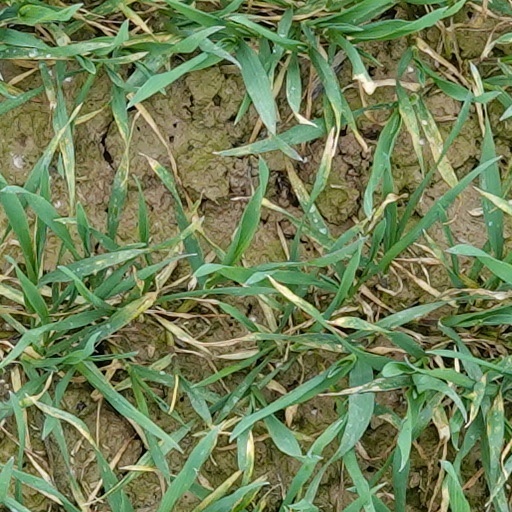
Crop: wheat